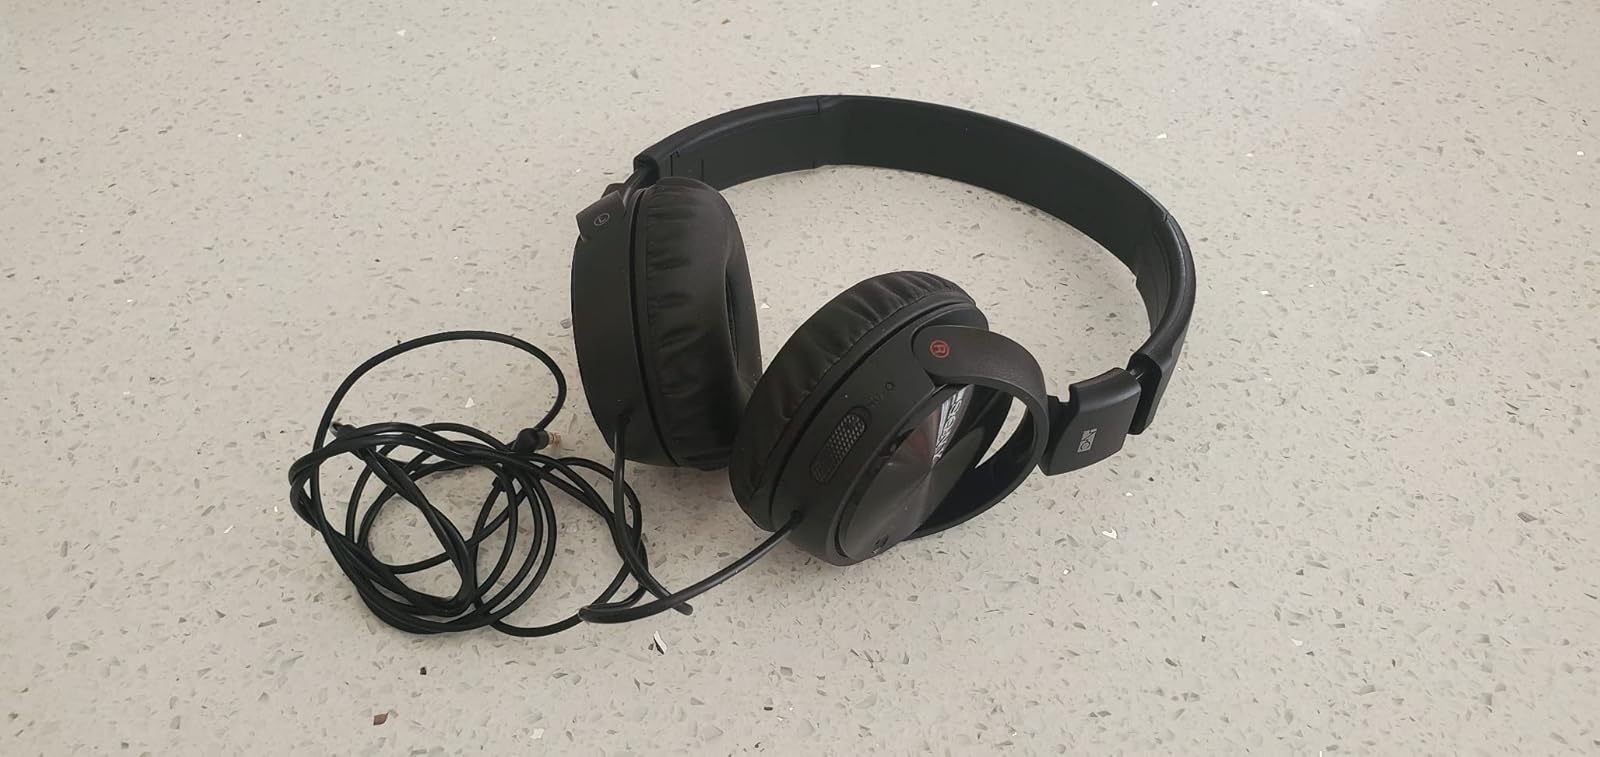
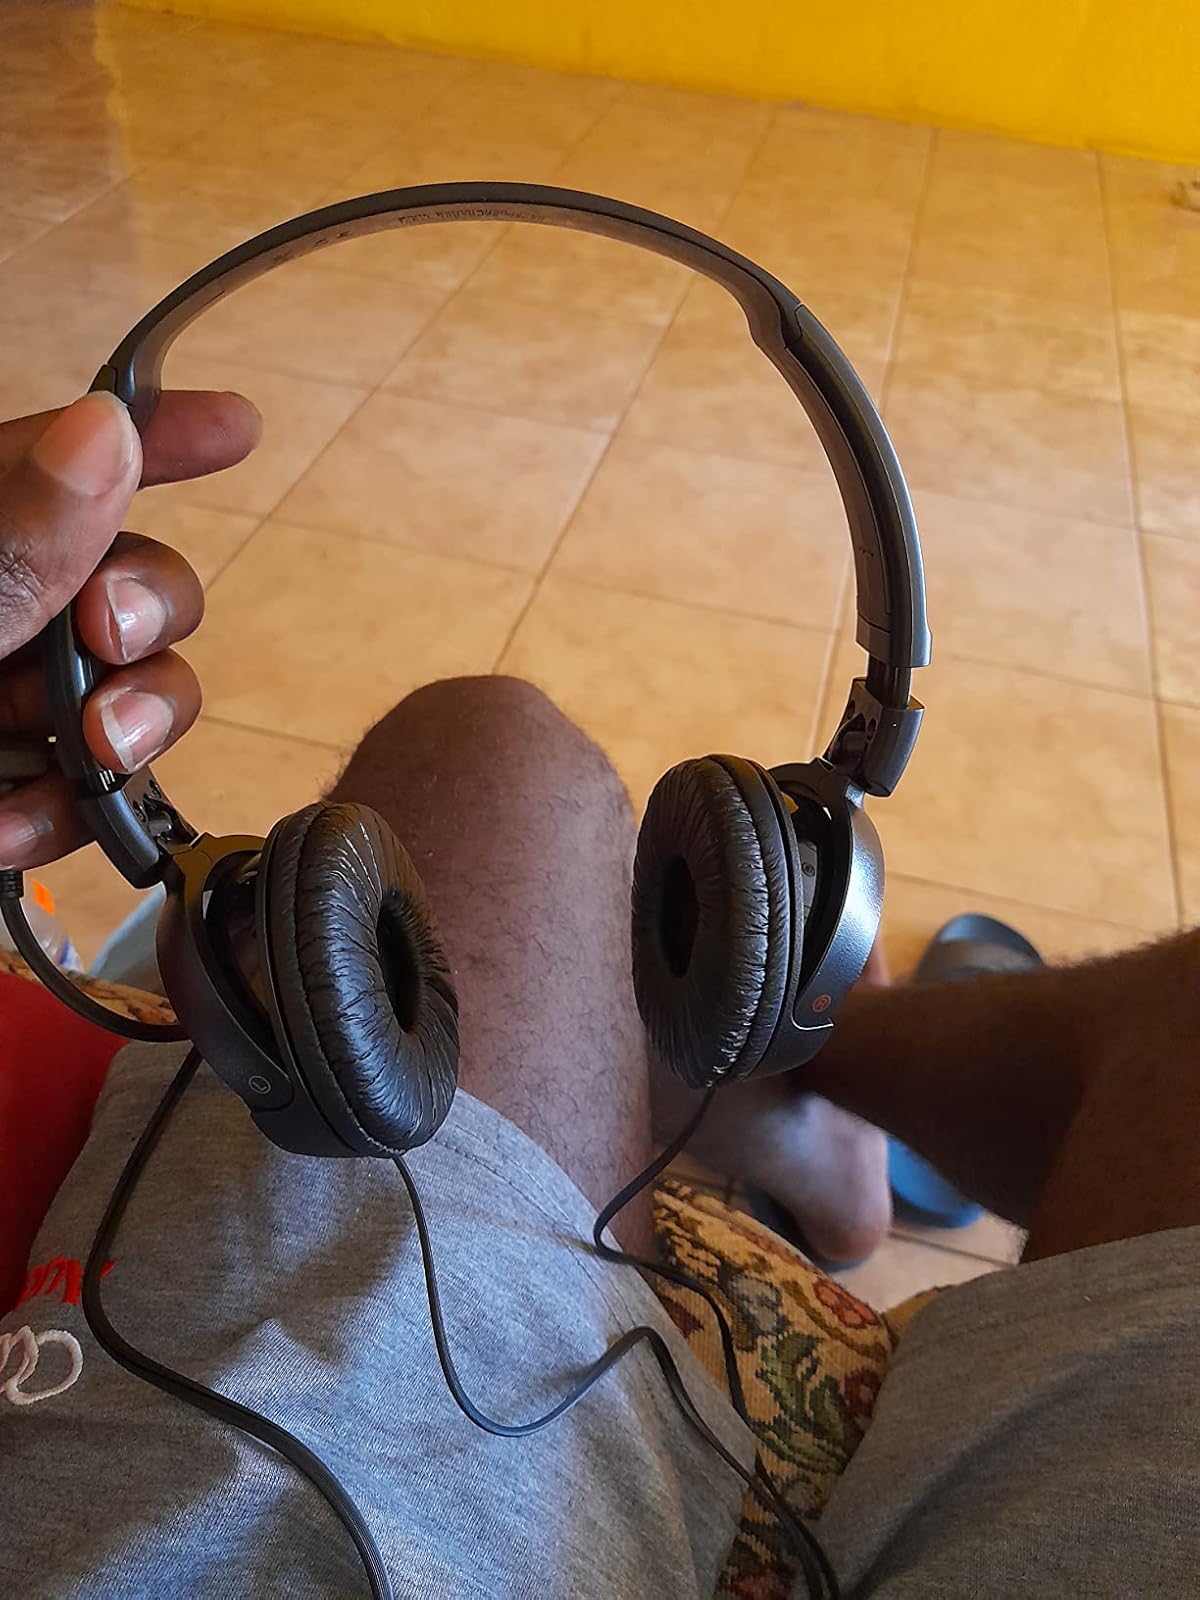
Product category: headphones
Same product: yes